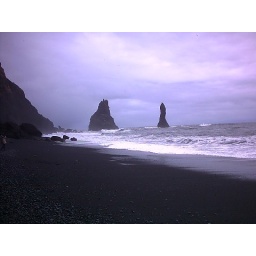
The beach sand is black on this beach in Iceland